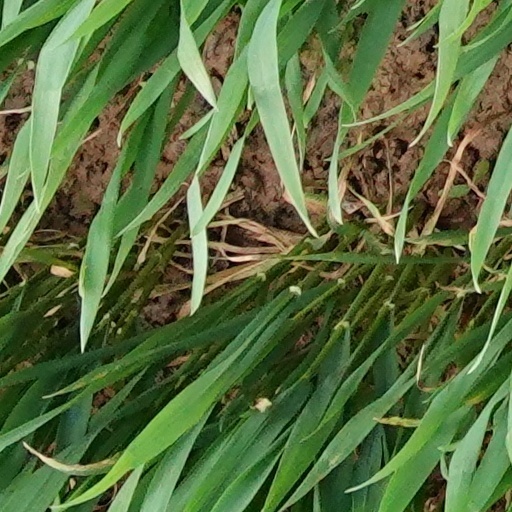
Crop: wheat